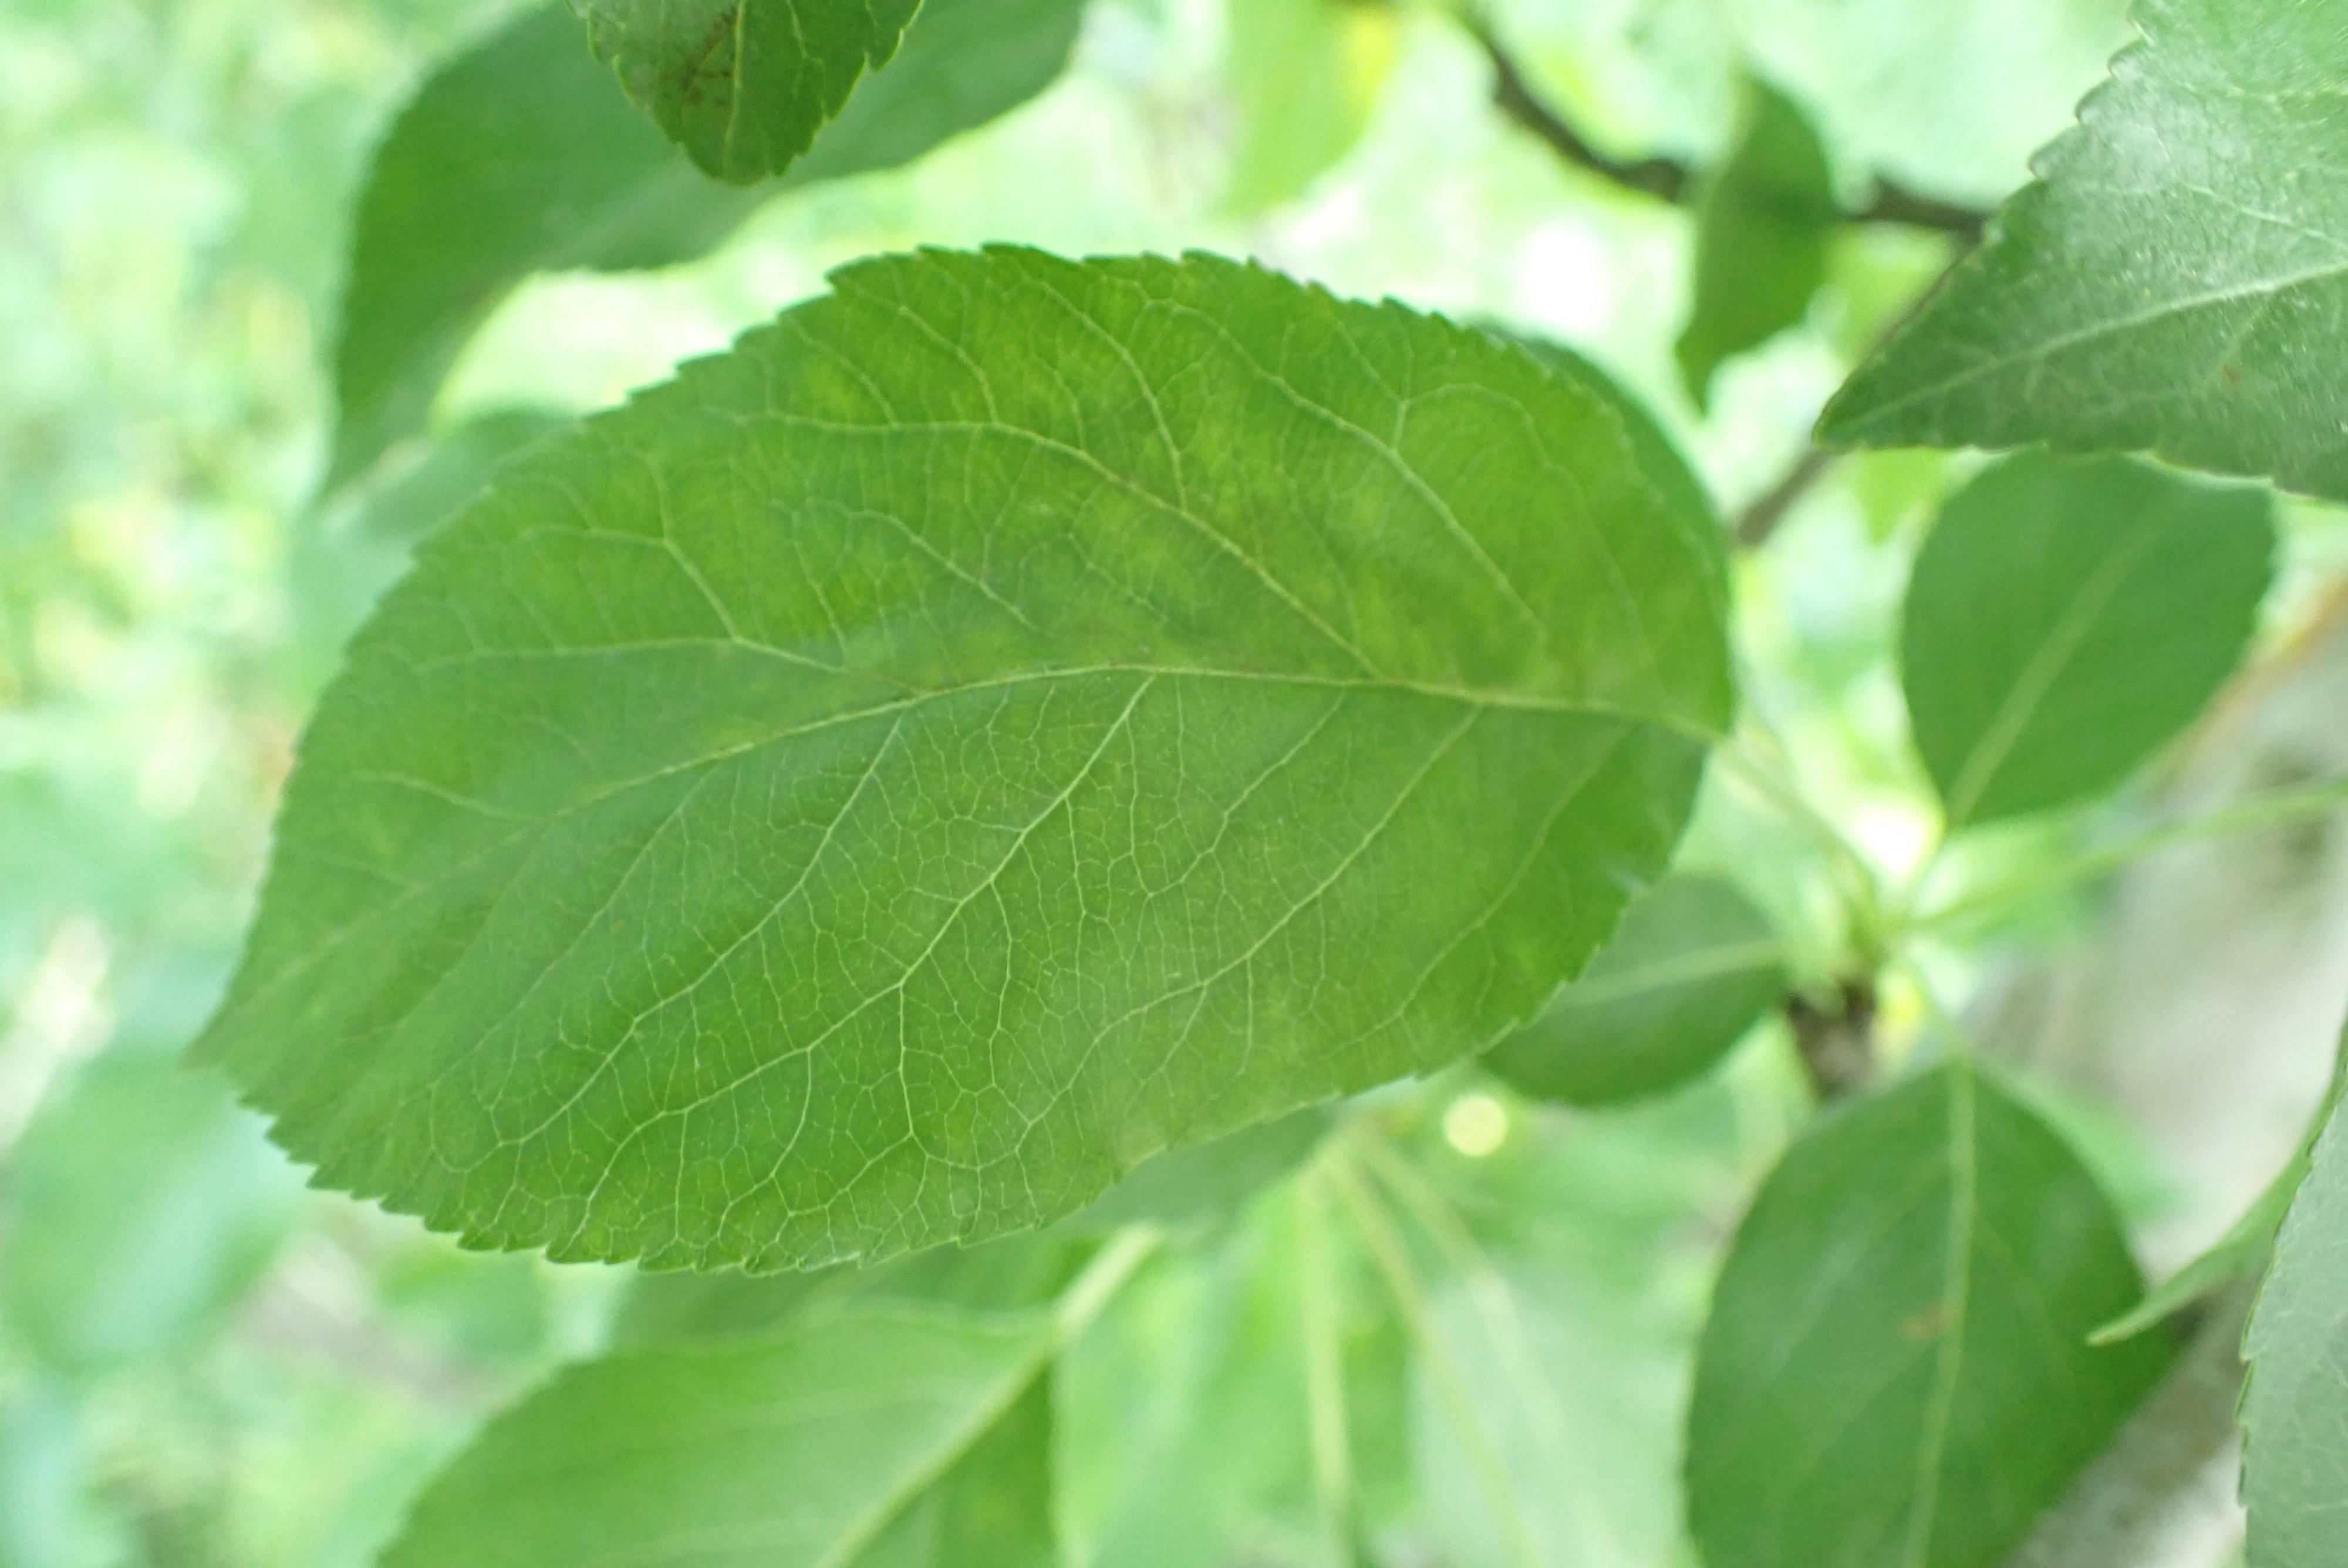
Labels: scab